Lamalou-les-Bains

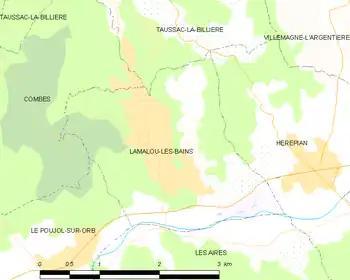
Map

Lamalou-les-Bains is located 53½ miles west of Montpellier in the Orb valley of the southern Cévennes. The village lies at an altitude of 200 metres and offers commanding views of the rivers, lakes and mountains situated in Haut Languedoc.